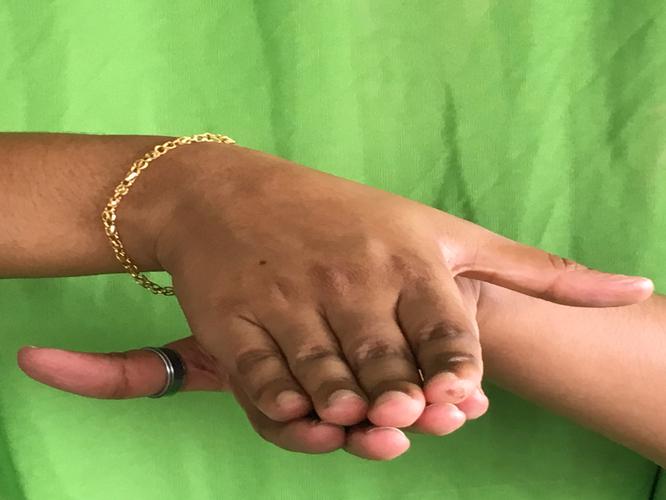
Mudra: Matsya
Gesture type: double_hand